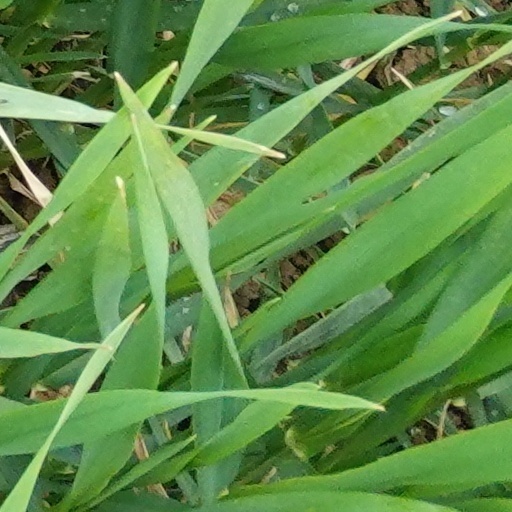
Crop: wheat